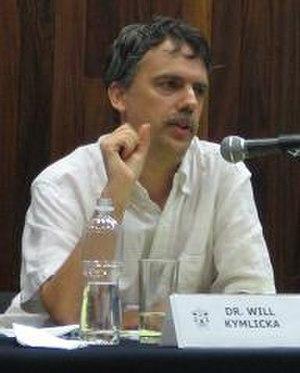
Will Kymlicka, né en 1962 à London en Ontario, est un philosophe canadien, docteur en philosophie de l'université d'Oxford. Il a acquis une réputation surtout par son travail sur le multiculturalisme. Il est actuellement professeur de philosophie à la chaire de philosophie politique de l'Université Queen's à Kingston, Ontario.